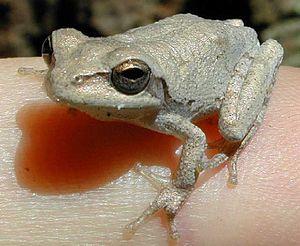
Dryophytes femoralis est une espèce d'amphibiens de la famille des Hylidae.